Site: brandenburg
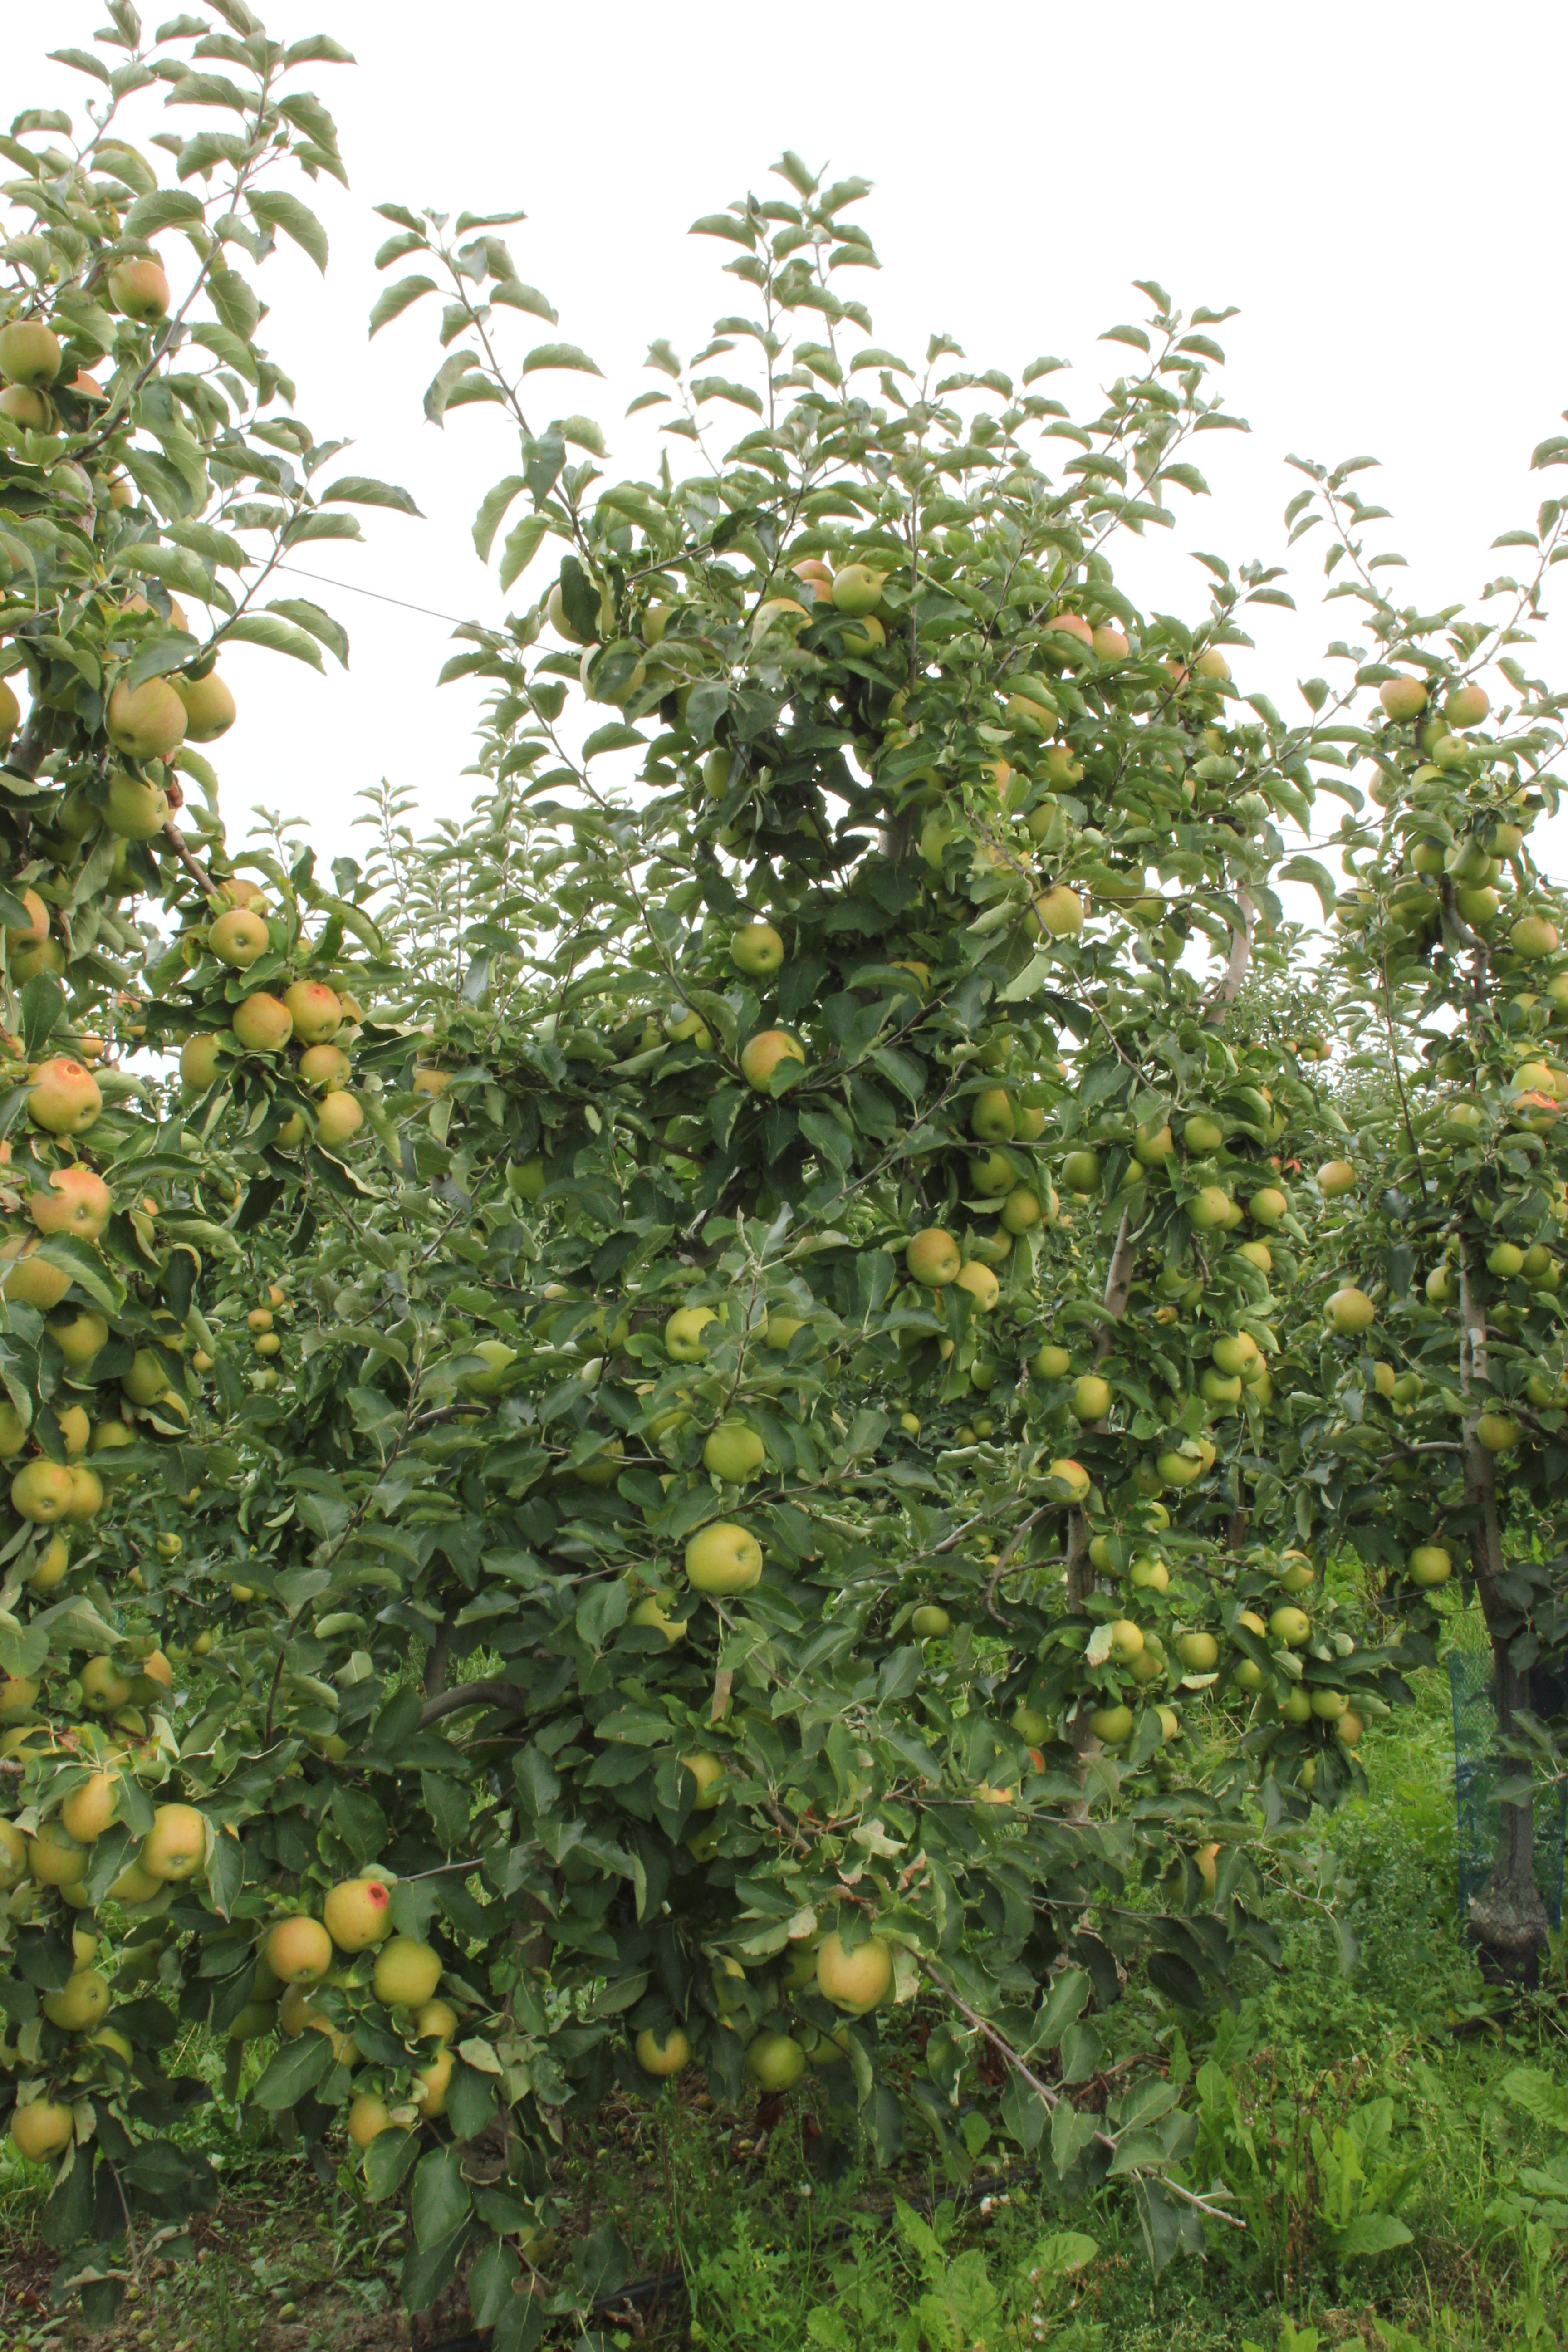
Growth stage (BBCH 87): Maturity of fruit and seed